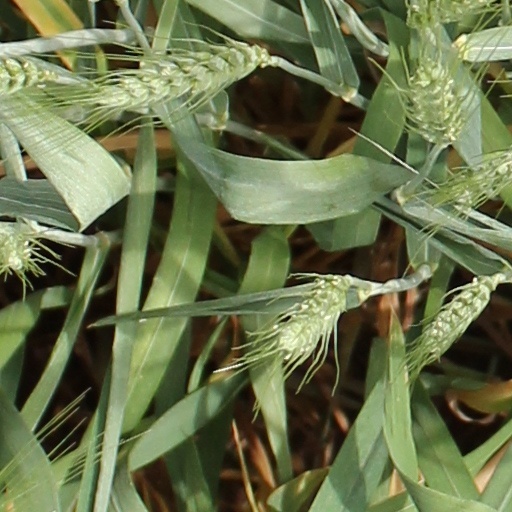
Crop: wheat